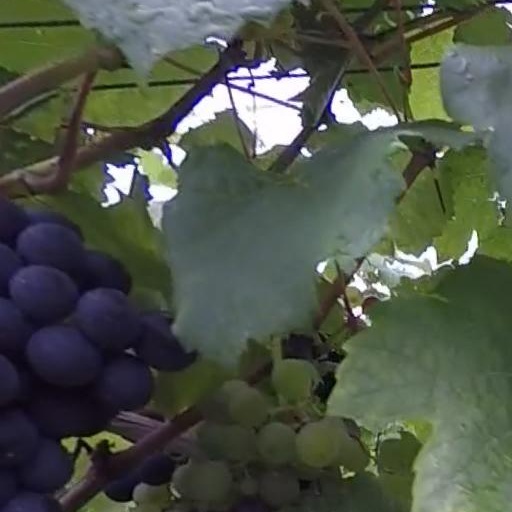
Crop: grape